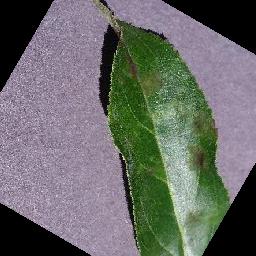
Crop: apple
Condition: scab